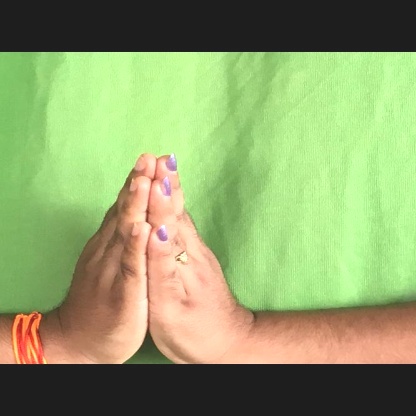
Mudra: Anjali